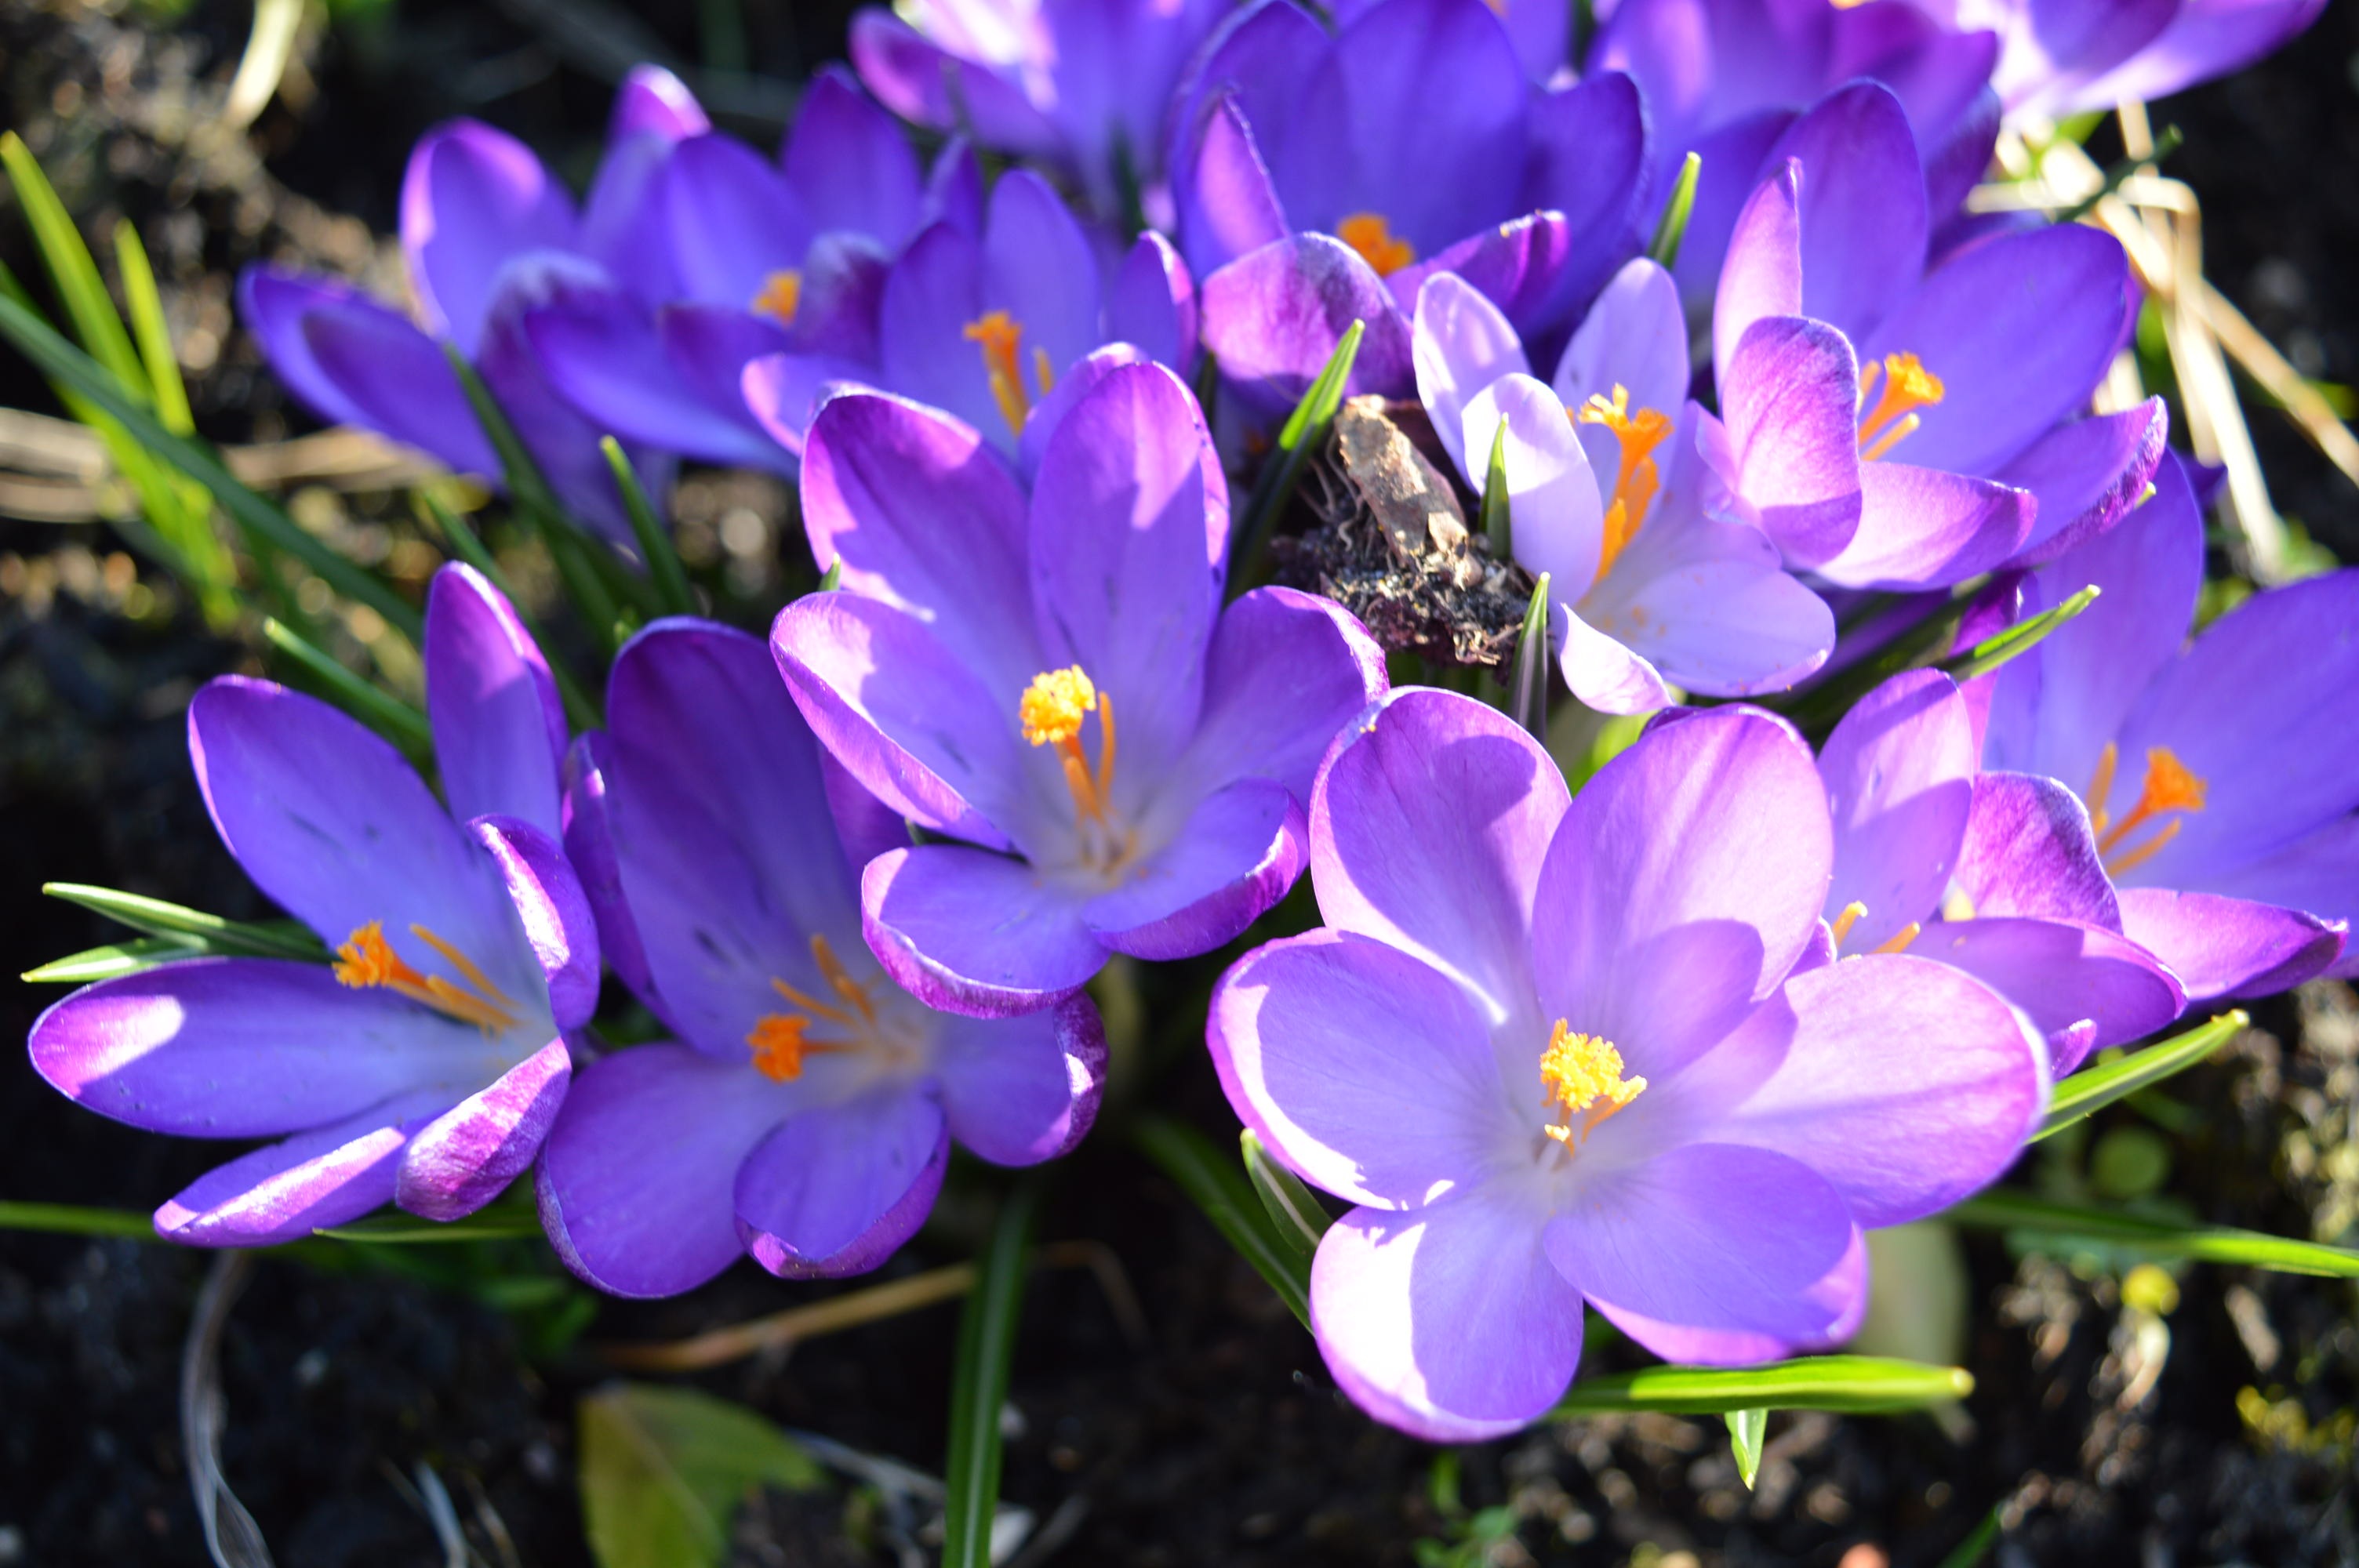
nature, blossom, plant, sun, flower, petal, bloom, summer, botany, flora, wildflower, crocus, macro photography, flowering plant, land plant, iris family